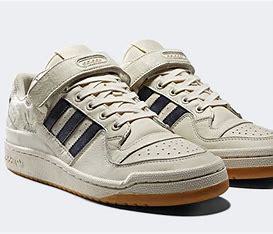
Brand: Adidas
Model: Forum